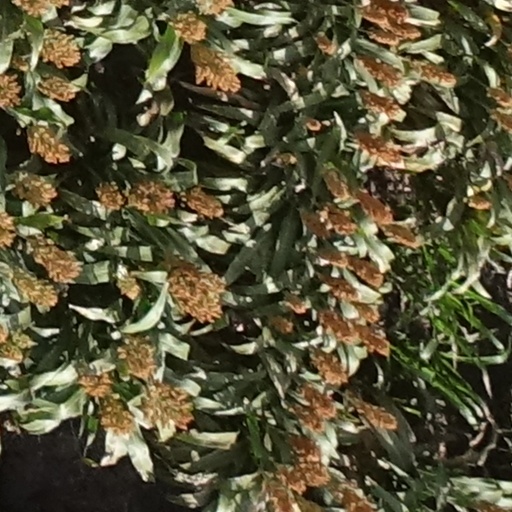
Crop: sorghum